Adyar, Karnataka

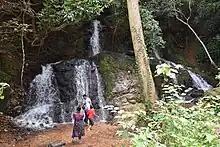
Adayar Falls

India census, Adyar had a population of 6501. Males constitute 50% of the population and females 50%. Adyar has an average literacy rate of 73%, higher than the national average of 59.5%, with 78% of males and 68% of females literate. 13% of the population is under 6 years of age.